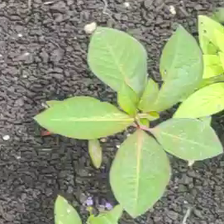
Weed species: Moti_dudhi(Euphorbia_geneculata_L)